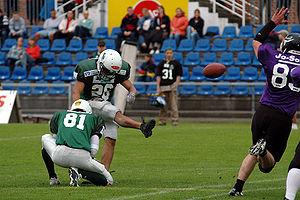
Dans le football américain, chaque équipe a 11 joueurs sur le terrain en même temps. Le rôle spécifique qu'un joueur prend sur le terrain est appelé sa position.